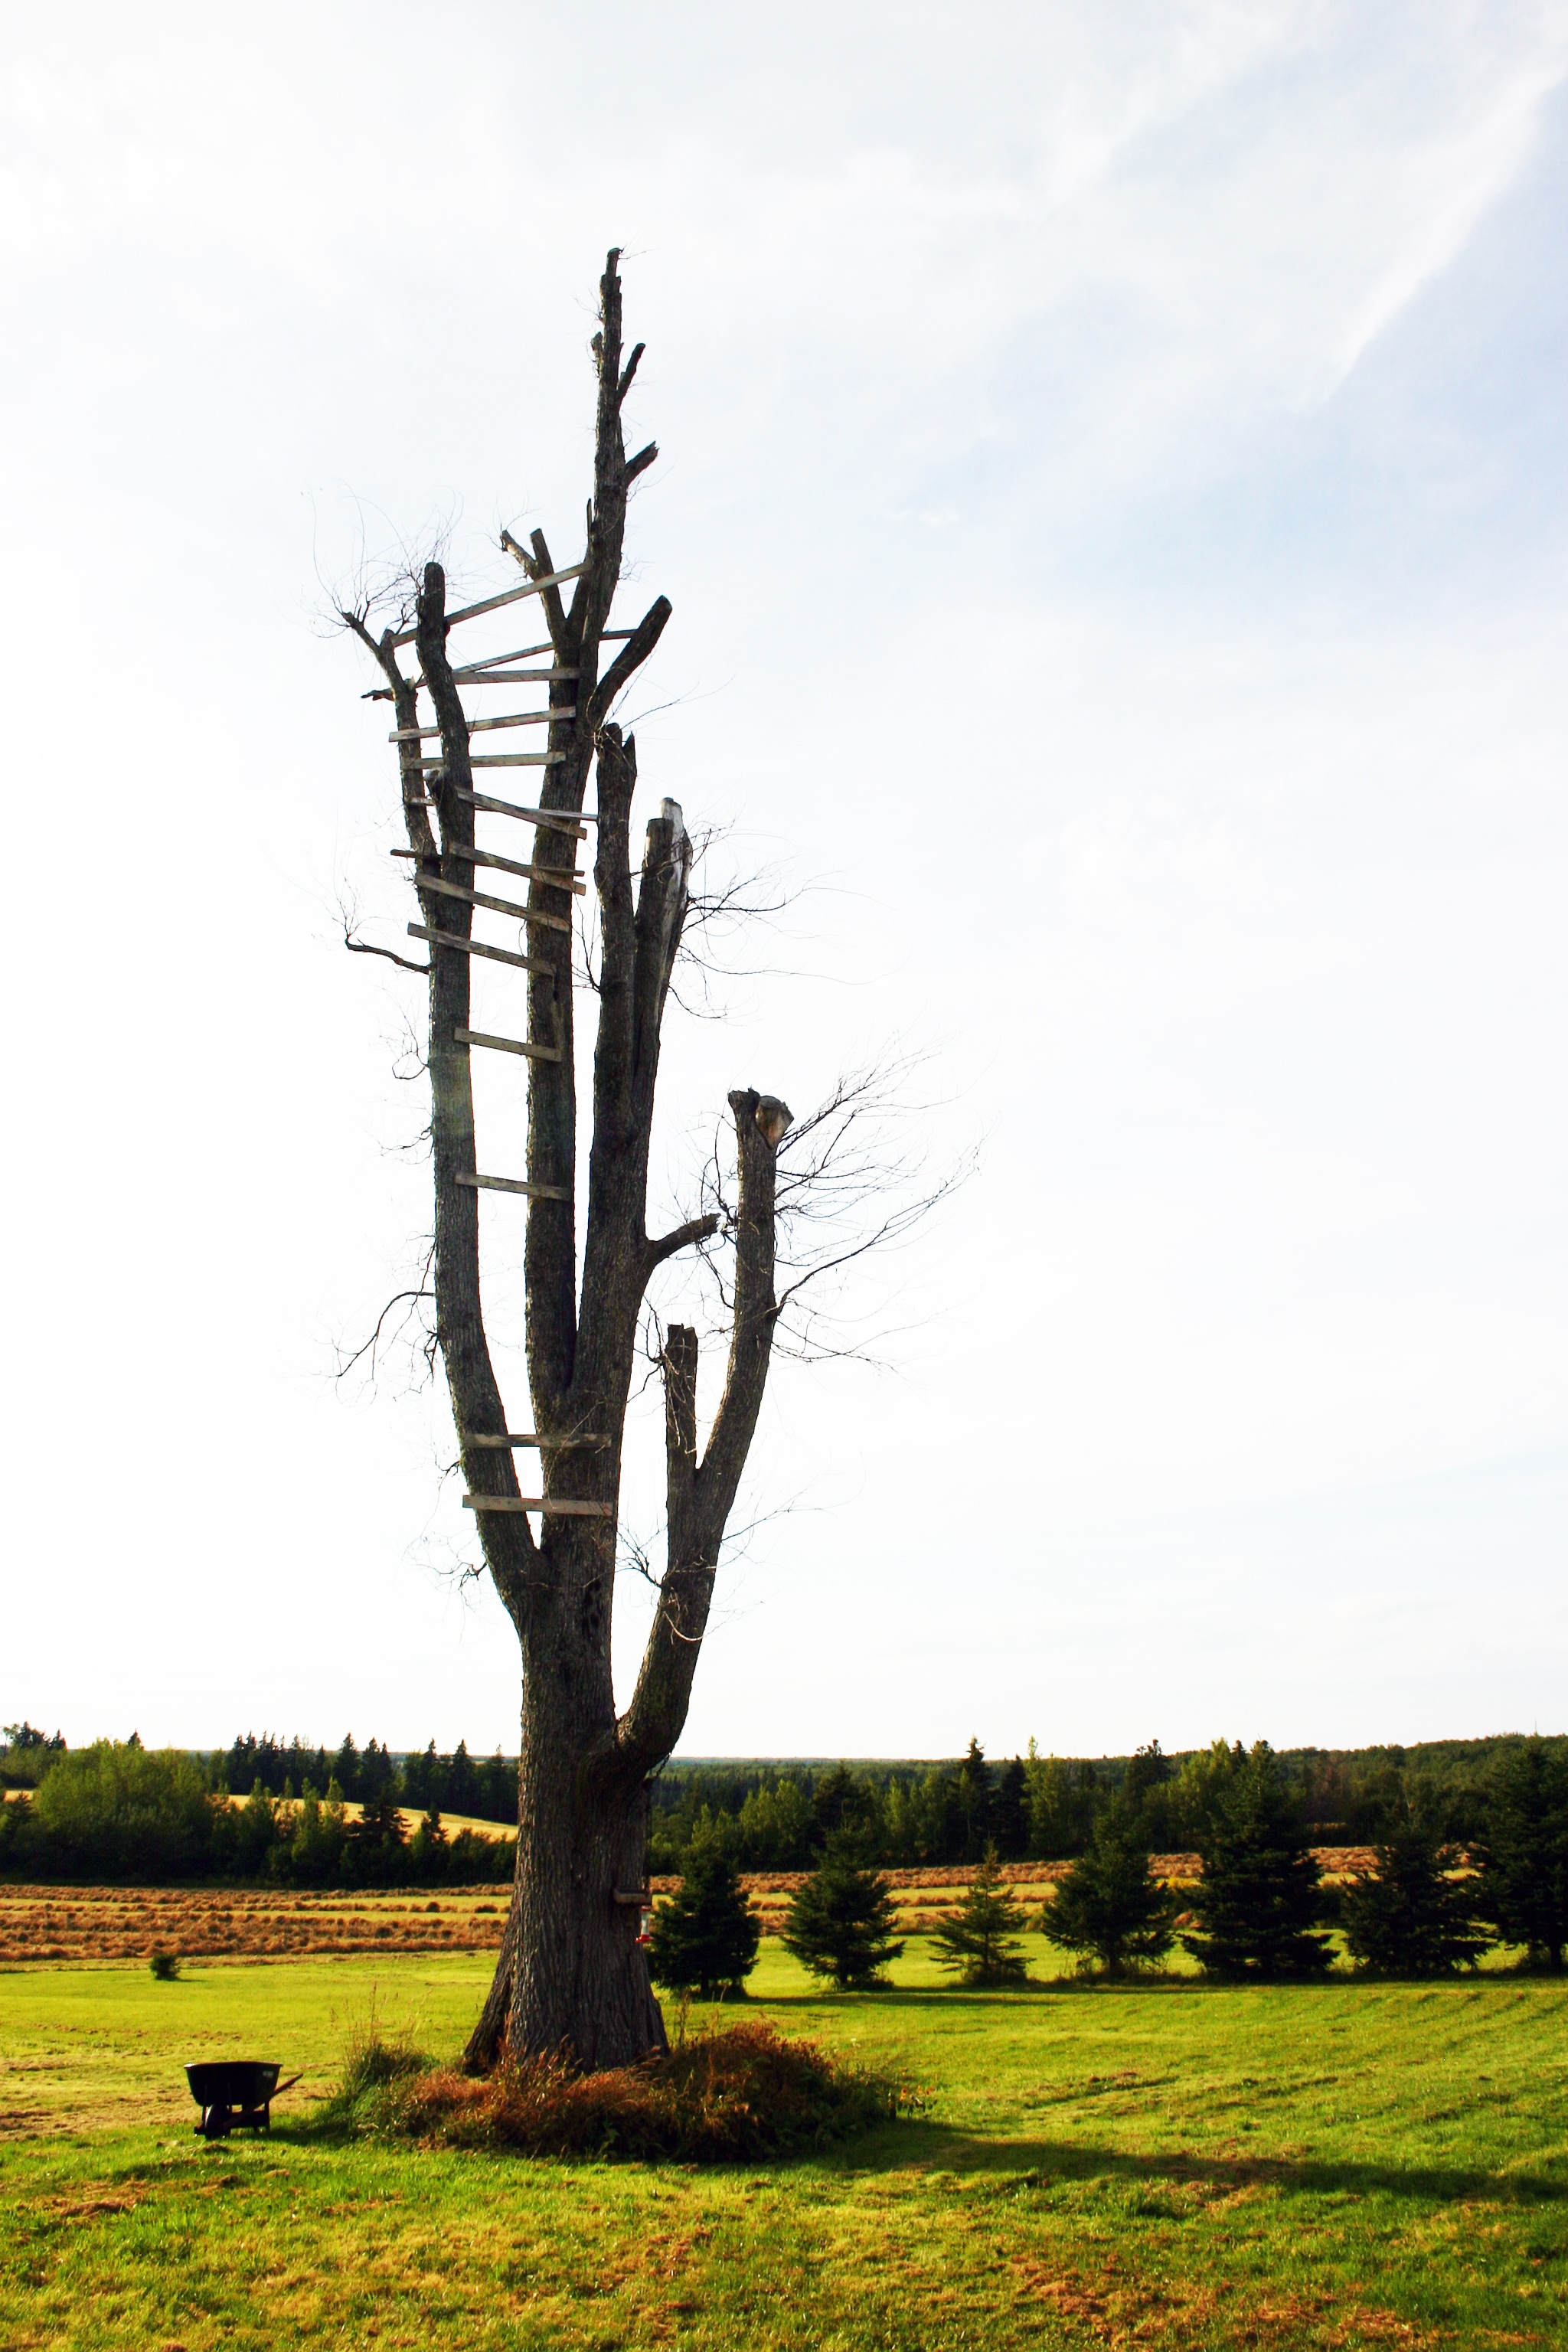
landscape, tree, grass, branch, silhouette, plant, field, meadow, prairie, leaf, flower, wind, old, soil, botany, agriculture, dead, ladder, flowering plant, grass family, plant stem, woody plant, land plant, arecales